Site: brandenburg
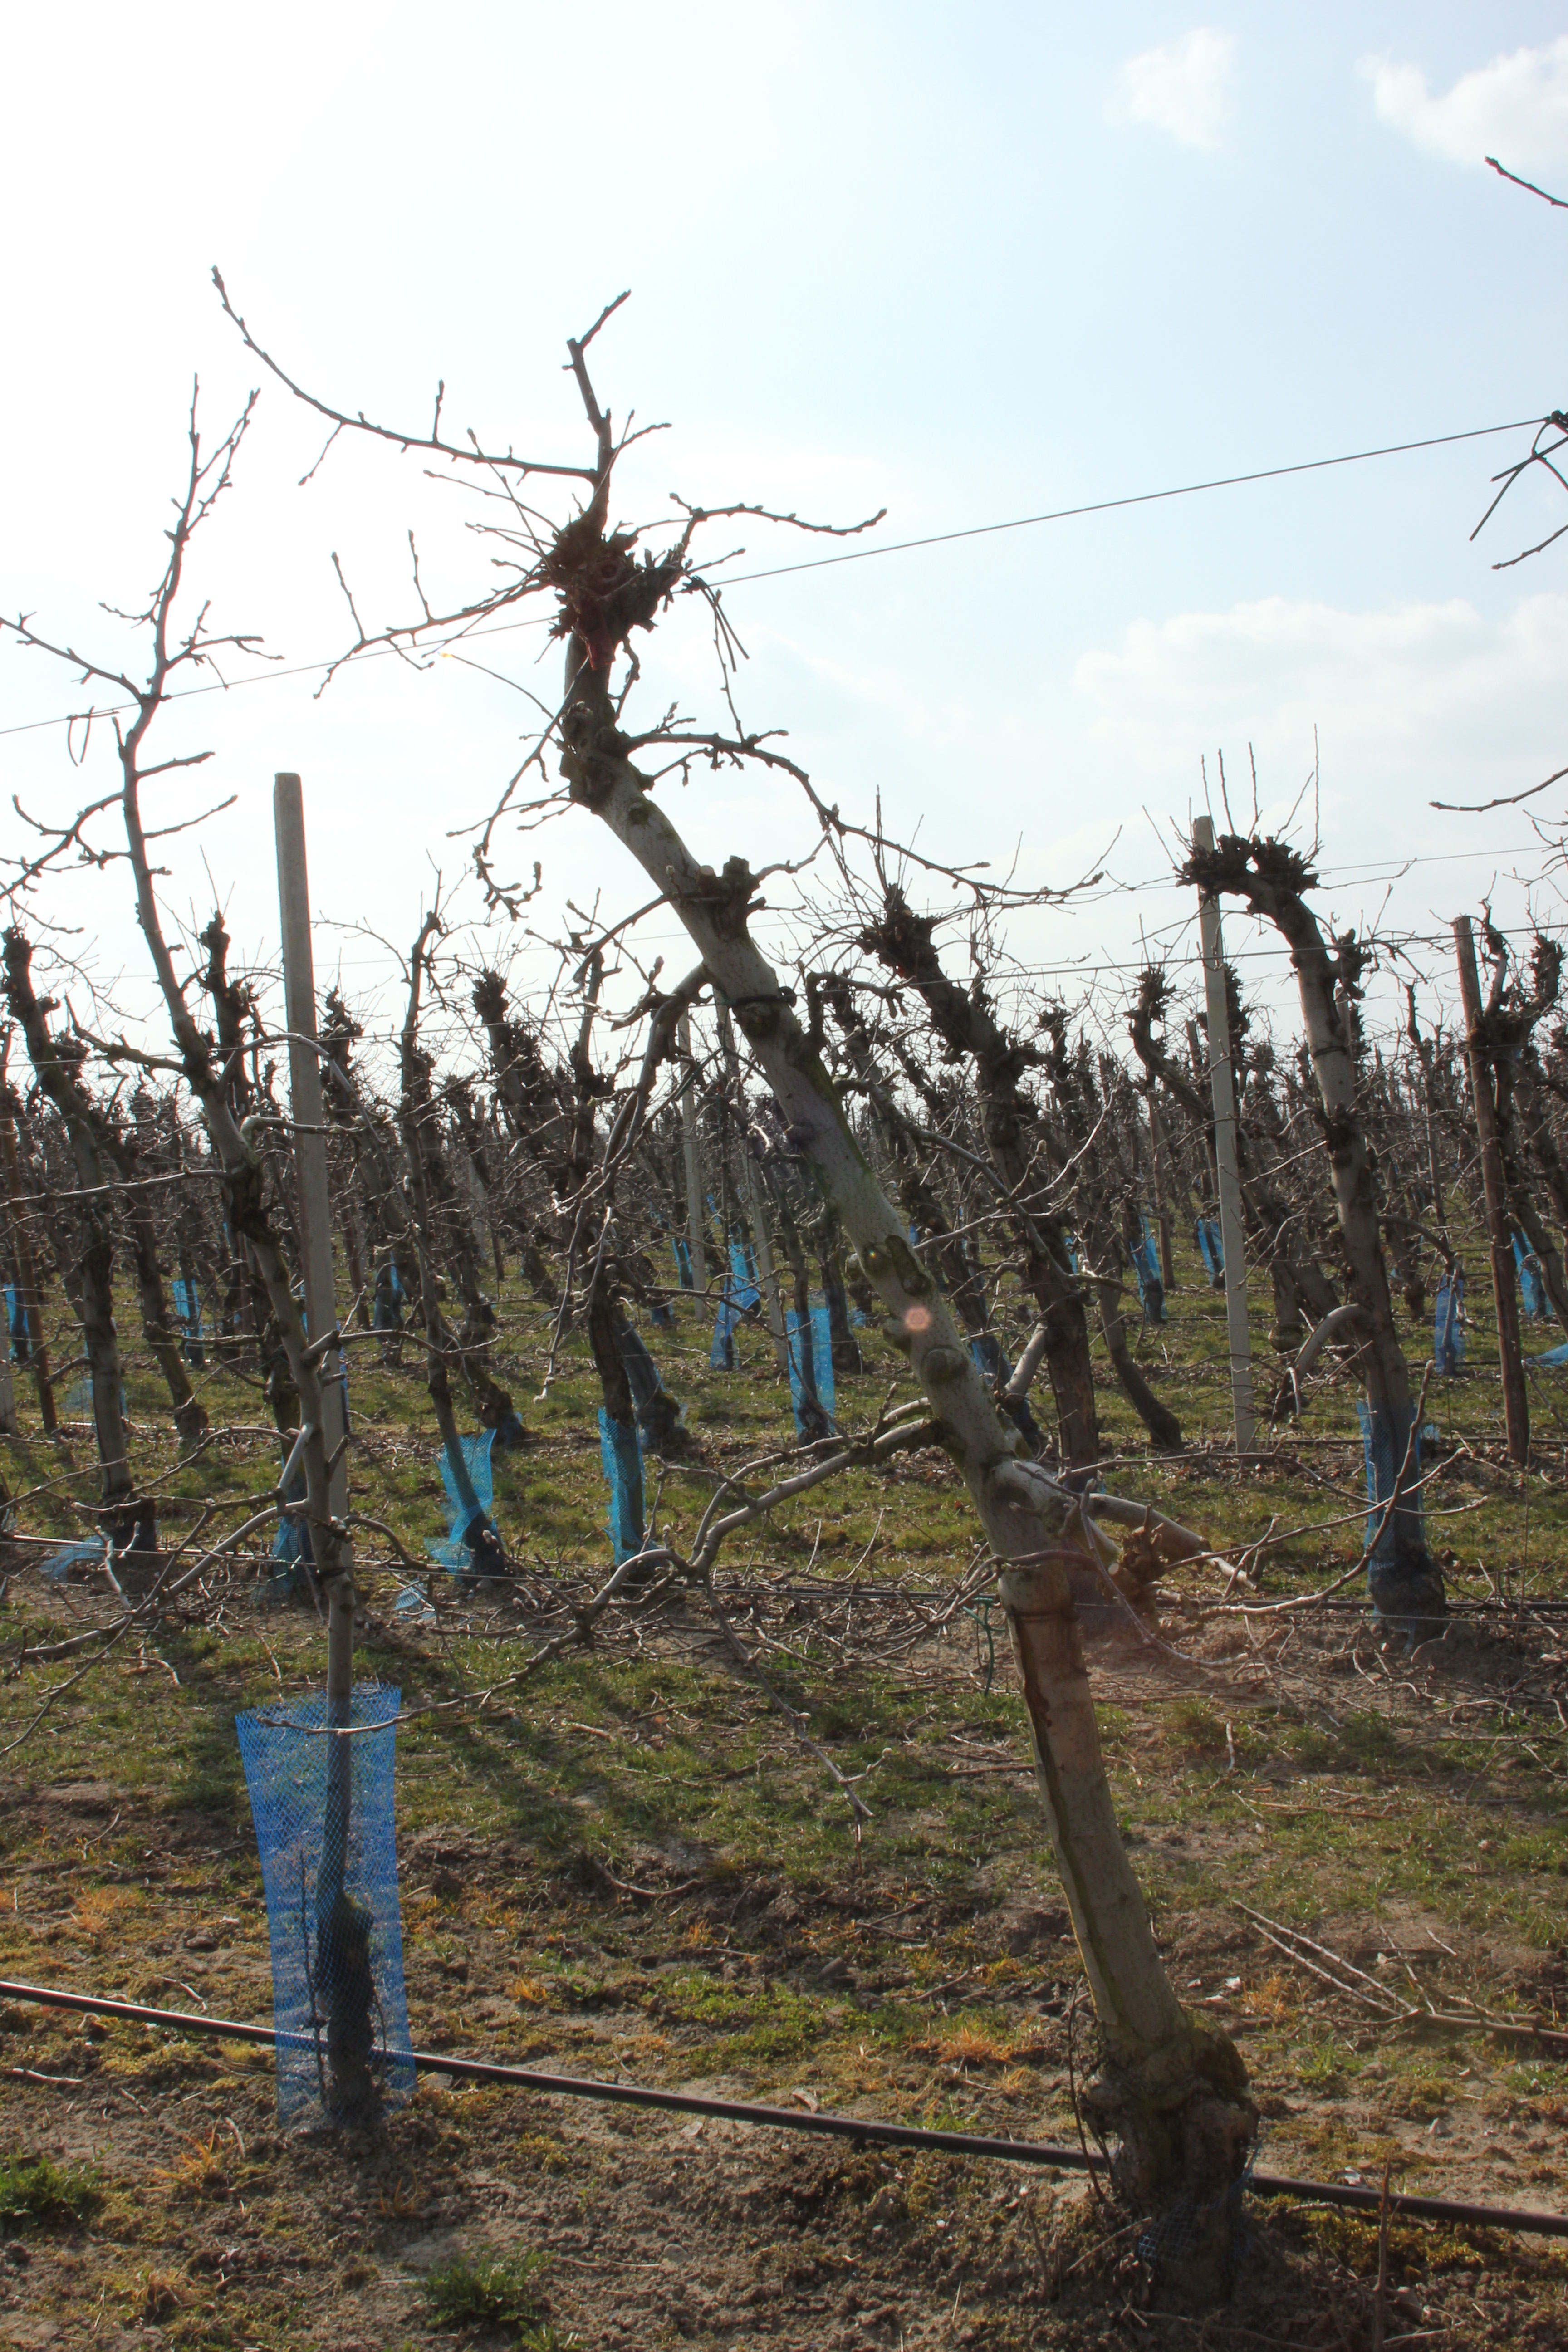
Growth stage (BBCH 03): Bud development